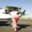
Label: airplane